Ferguson Highway

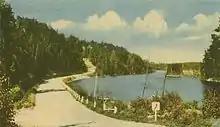
Postcard photo of the Ferguson Highway circa 1940. This portion of the highway is now known as Wilson Lake Road.

Although it was named for the man who campaigned to premiership on the promise of building the road, the Ferguson Highway was an inevitable extension of the Muskoka Colonization Road that came to be known as part of it.